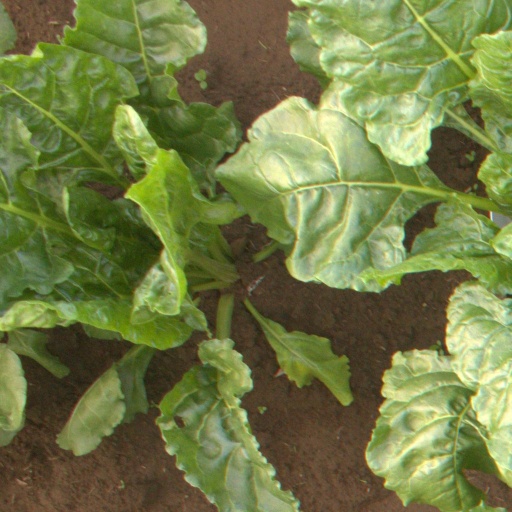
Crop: sugar beet